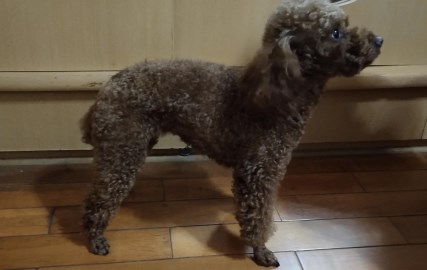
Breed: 7449-n000128-teddy